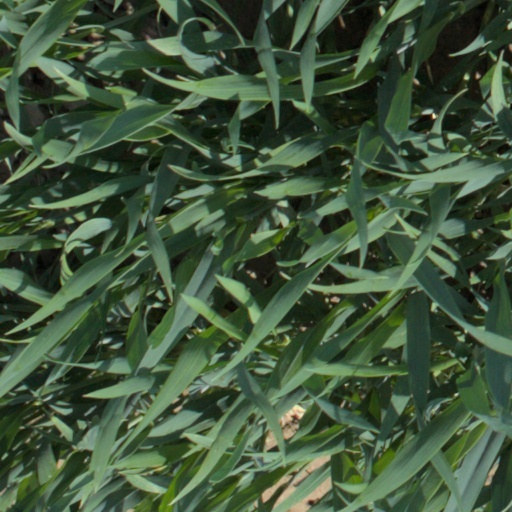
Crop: wheat